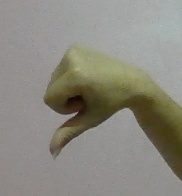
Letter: waw